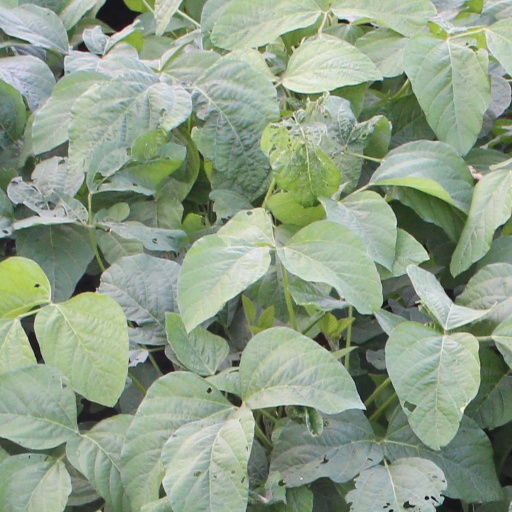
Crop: soybean